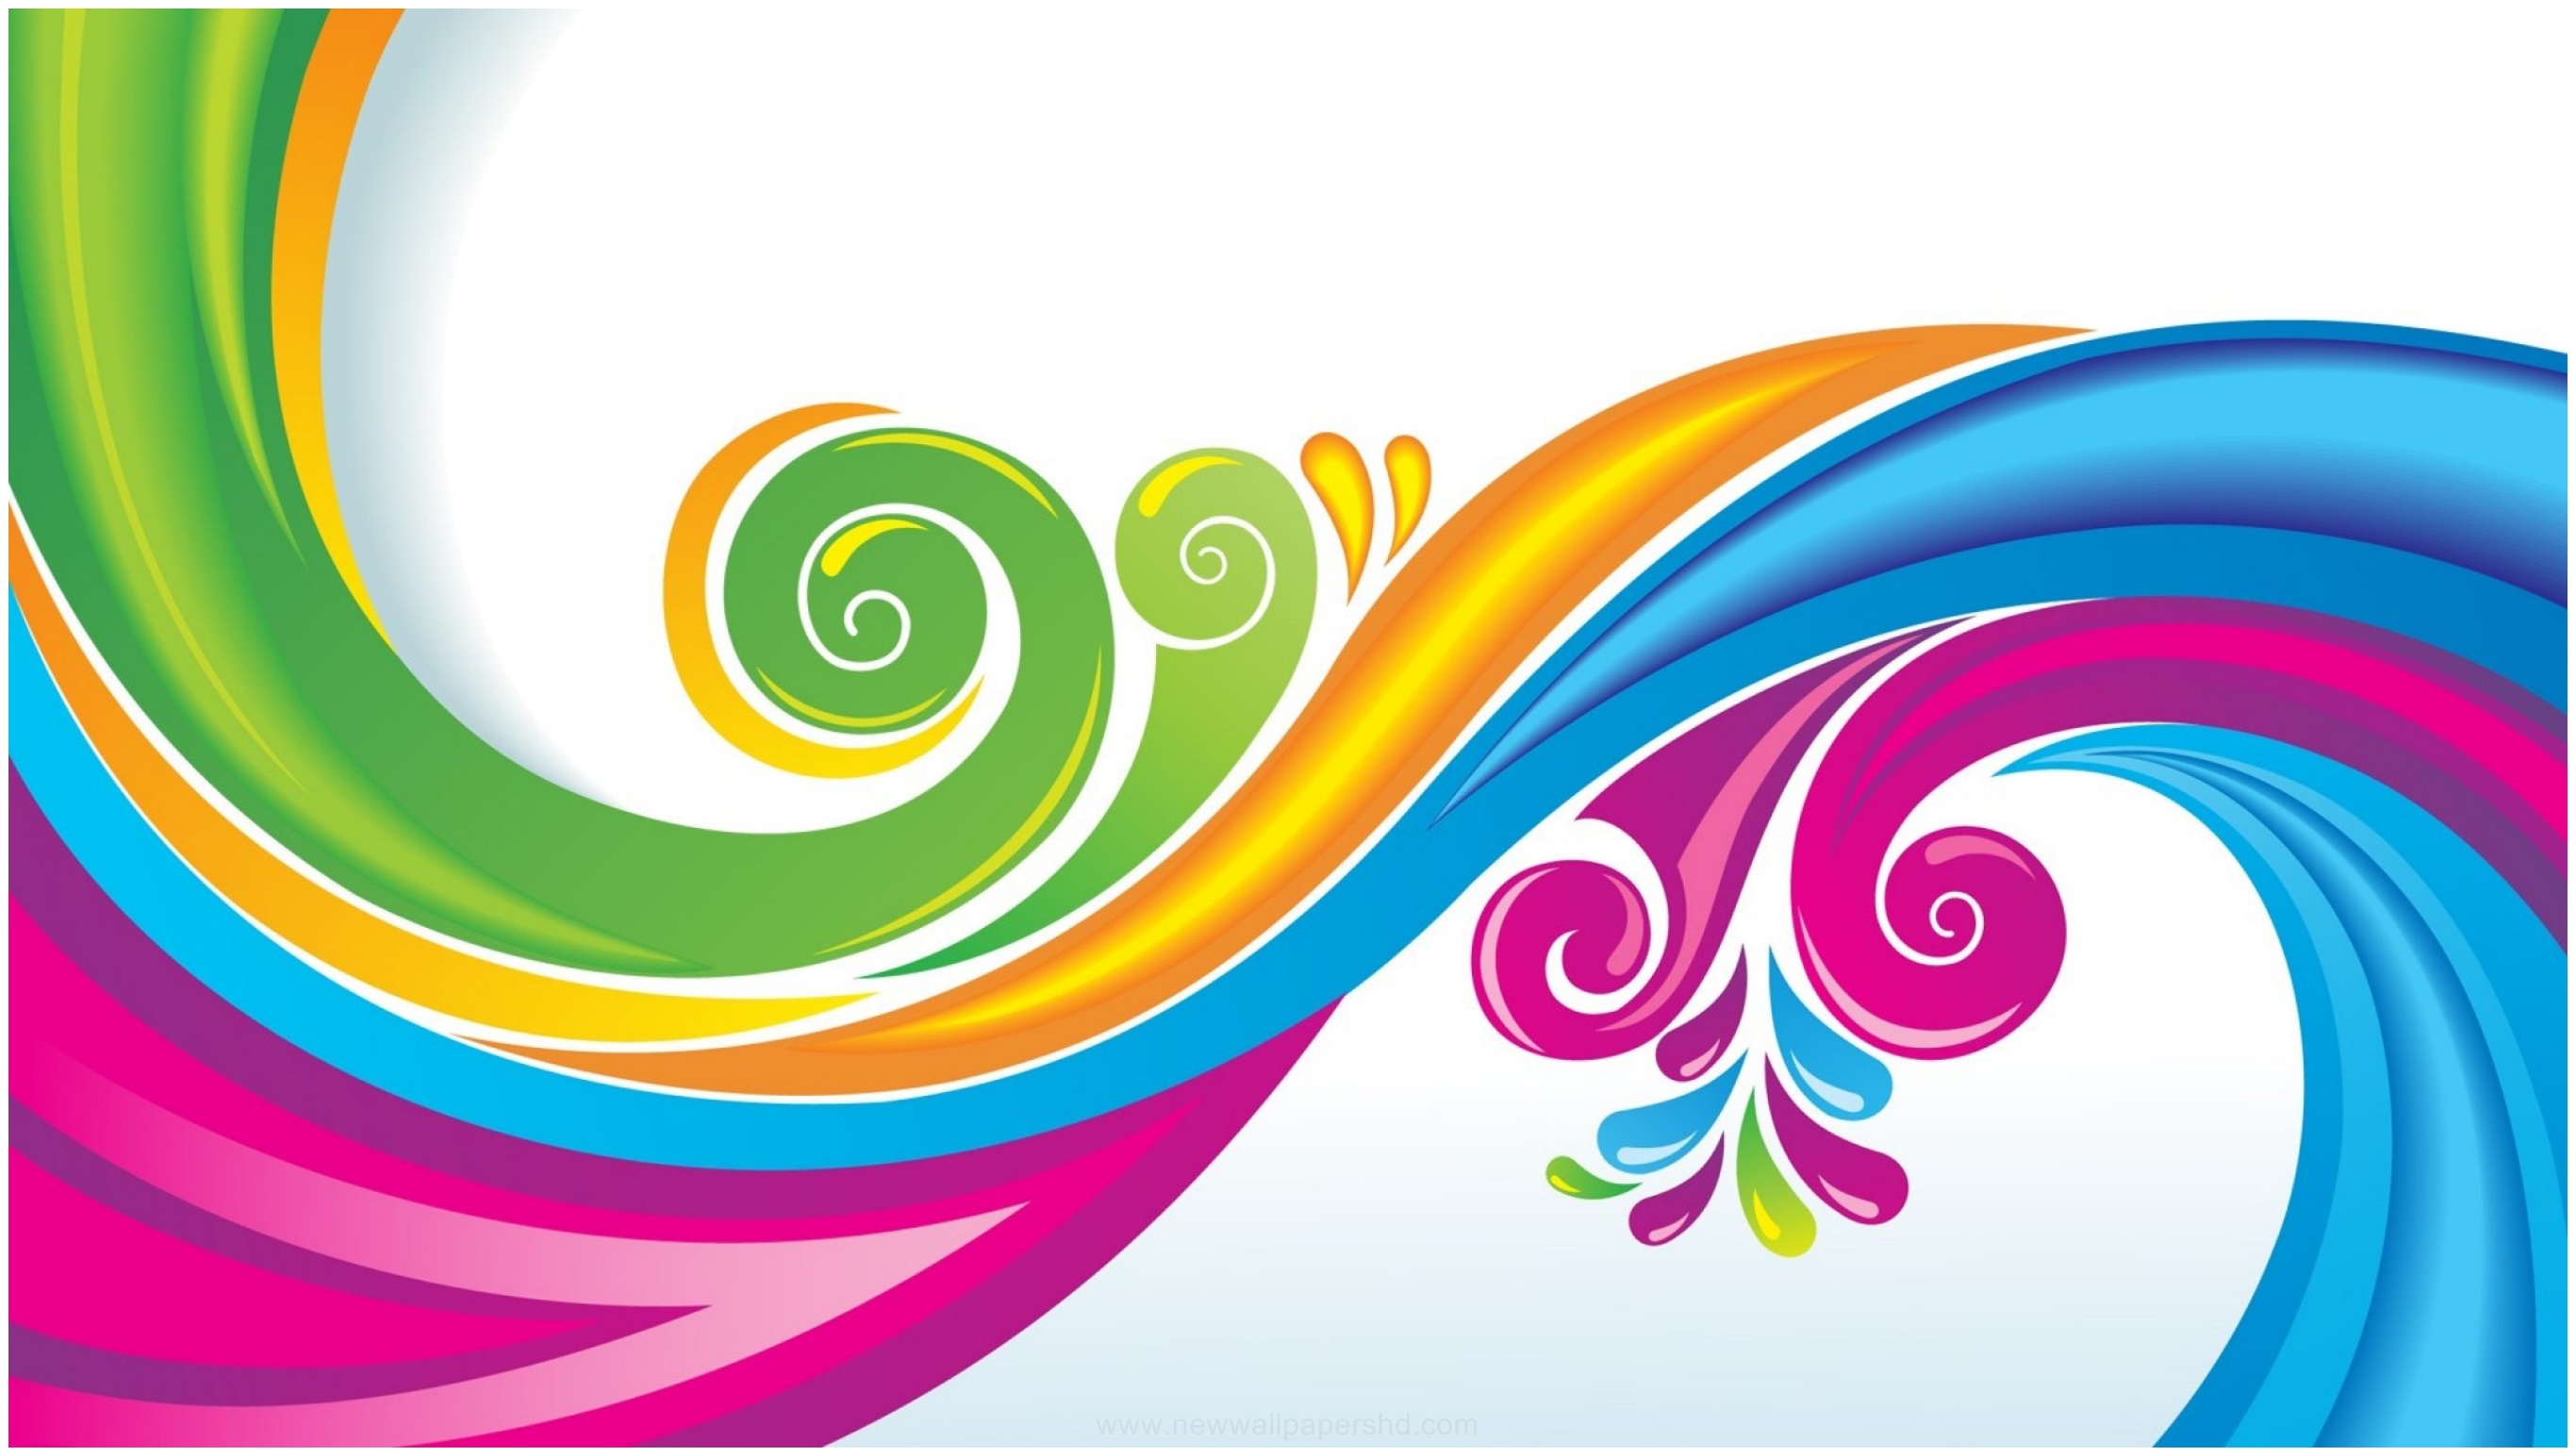
water, art, aqua, graphic design, Colorfulness, line, graphics, pattern, wave, circle